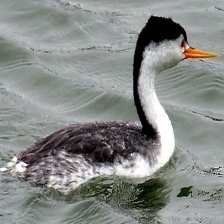
Species: CLARKS GREBE
Scientific name: AECHMOPHORUS CLARKII